Call Me Papa Jack

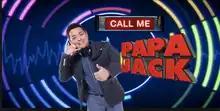

Call Me Papa Jack is a Philippine television talk show broadcast by TV5. Hosted by John S. Gemperle (a.k.a. Papa Jack of 90.7 Love Radio), it aired from January 24 to April 19, 2015.